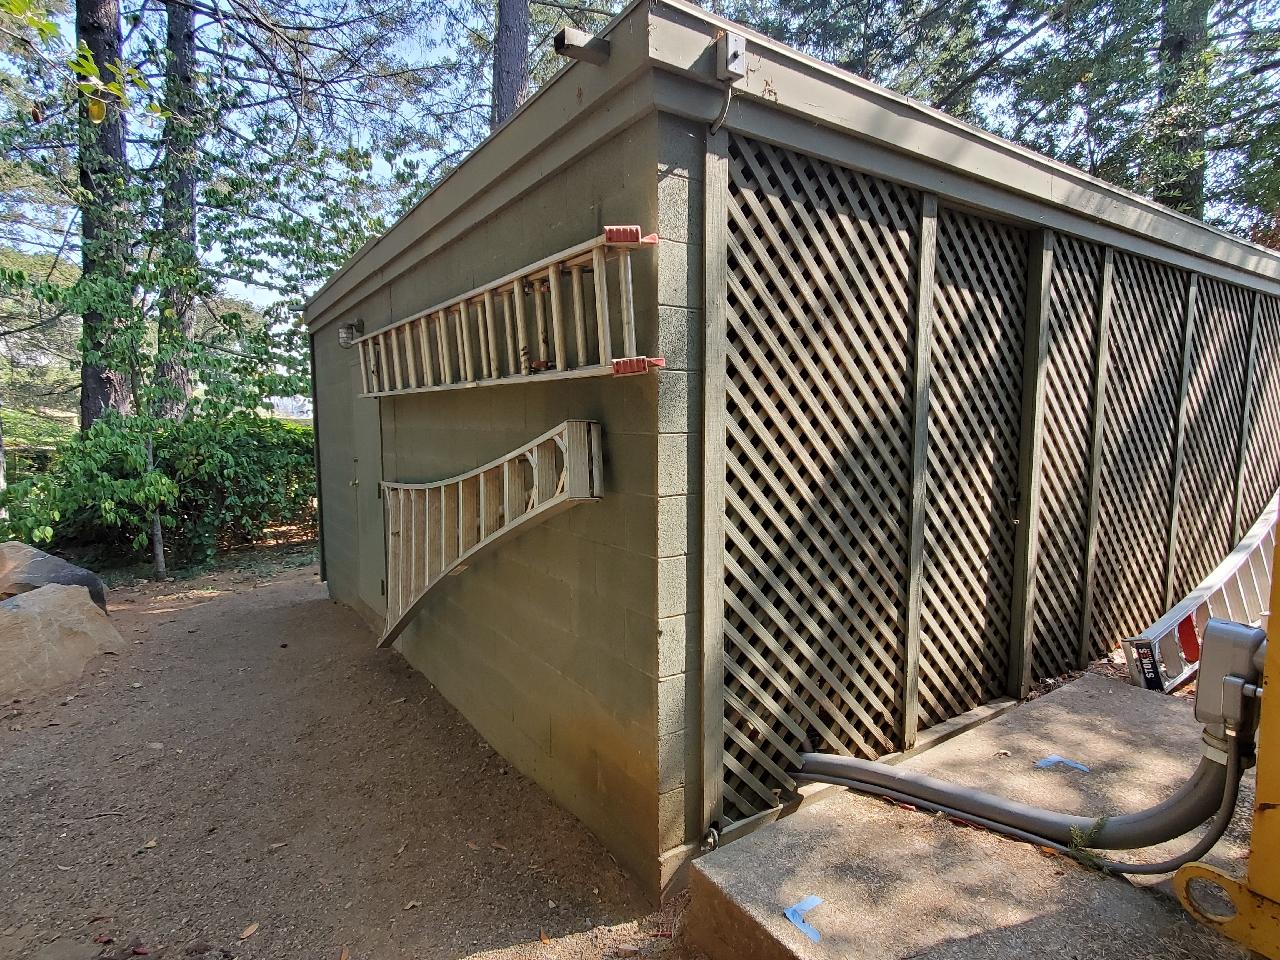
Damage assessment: no_damage